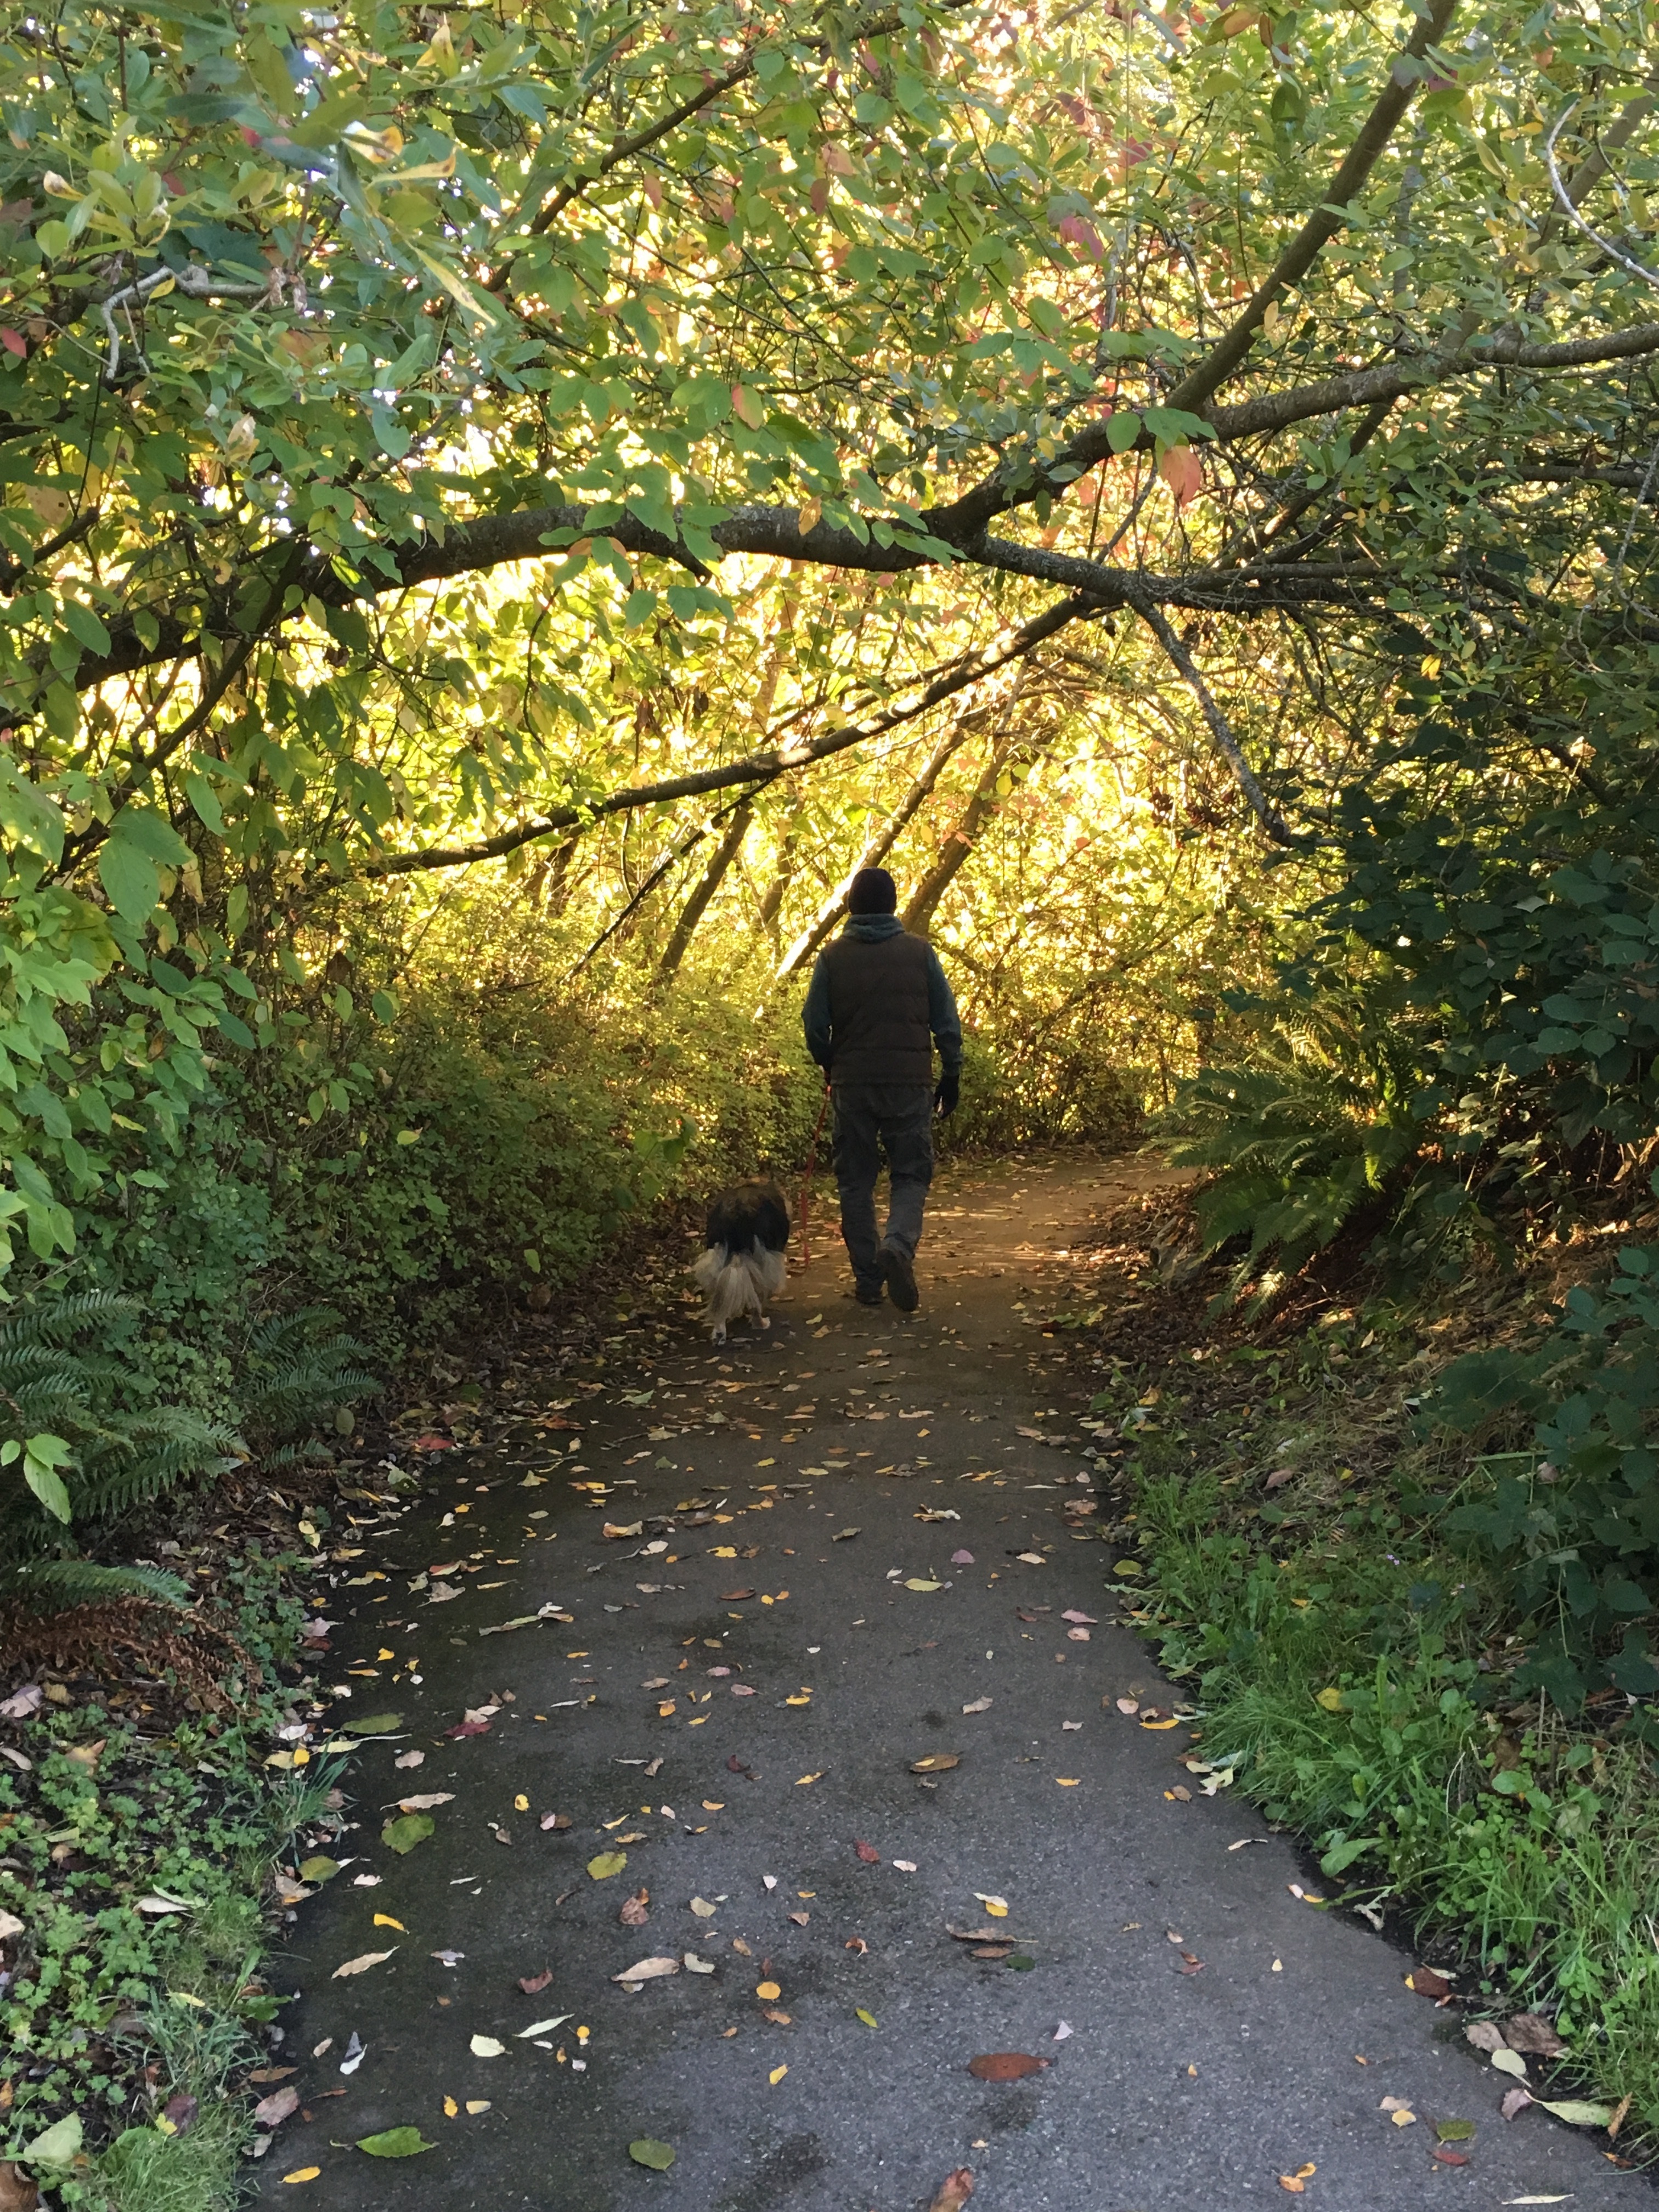
tree, nature, forest, wilderness, walking, plant, trail, sunlight, leaf, flower, autumn, park, season, woodland, habitat, natural environment, woody plant